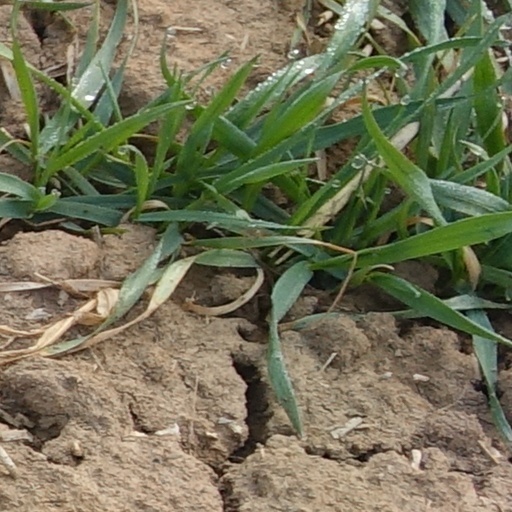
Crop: wheat